The Last Pin

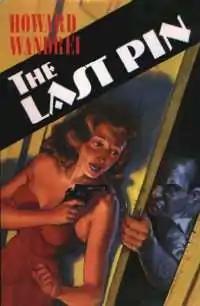
Dust-jacket from the first edition

The Last Pin is a series of mystery stories by author Howard Wandrei. It was released in 1996 by F & B Mystery in an edition of 1,600 copies of which 100 were specially bound and released in a slipcase with Wandrei's "Saith the Lord". The stories originally appeared in the magazines "Detective Fiction Weekly", "Private Detective Stories", "Detective Action Stories", "Spicy Detective Stories", "Romantic Detective", and "Black Mask" under Wandrei's pseudonyms, Robert A. Garron and H. W. Guernsey.